Genetic studies on Turkish people

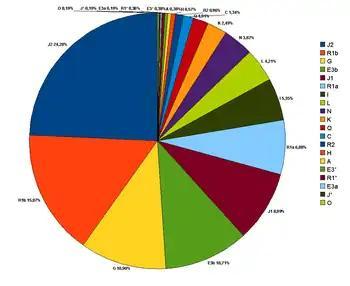
Y chromosome haplogroup distribution of Turkish people

A 2021 study which looked at whole genomes and whole-exomes of 3,362 Turkish people found that the most common Y chromosome haplogroups were J2a, R1b, and R1a (18.4%, 14.9%, and 12.1% respectively). Haplogroups C-M130 and O3 ranged from 8.5% to 15.6%. Most common mtDNA haplogroups were H, U, and T (27.55%, 19.53%, and 10.99% respectively).